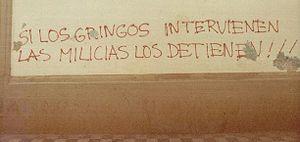
1979 est une année commune commençant un lundi.